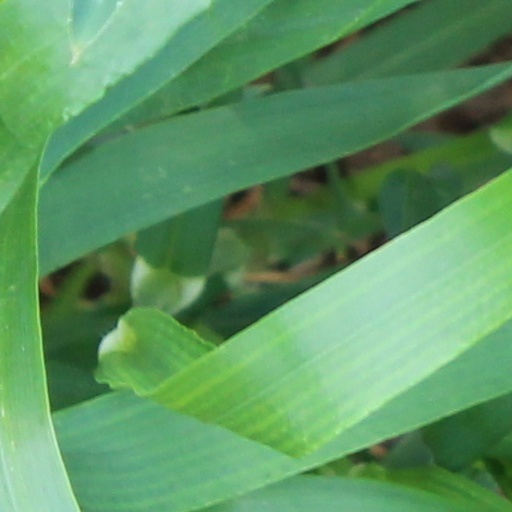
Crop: wheat